New York, Philadelphia and Norfolk Railroad

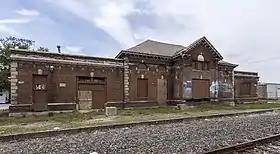
The former Salisbury Union Station

The idea of a railroad on the Eastern Shore dated back to the 1853 when the North and South Railroad was chartered by the Virginia legislature. It never initiated construction and in 1878 the Peninsula Railroad of Virginia acquired the rights. In 1882 the NYP&N was created by consolidating the unbuilt Peninsula Railroad Company of Maryland and the Peninsula Railroad of Virginia to create a railroad from the existing southern terminus at Pocomoke City to Norfolk.